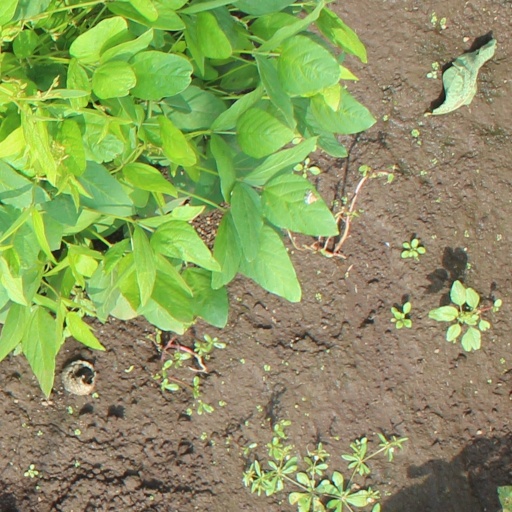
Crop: soybean